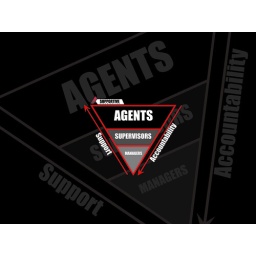
Desktop wall paper requested by ACS for possible standardized use across company computers. (Copyright ACS Inc.)